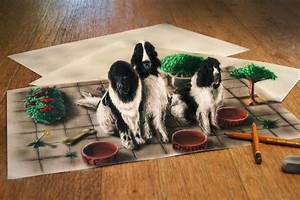
Label: cane